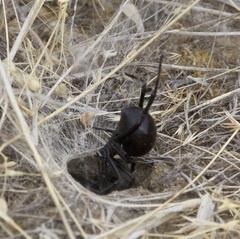
Species: Lactrodectus_hesperus